Fabio Corsico

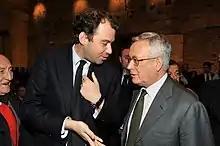
Fabio Corsico with the former Italian Minister of Economy and Finances, Giulio Tremonti

Fabio Corsico is an Italian manager. He was born in Turin on October 20, 1973 and graduated in Political Science.